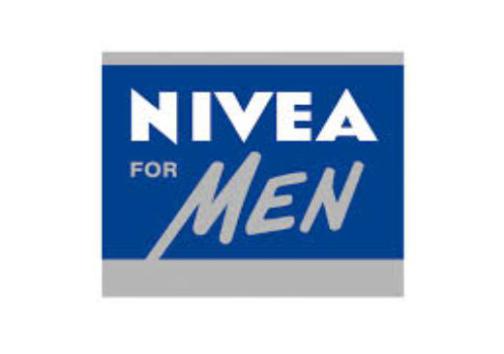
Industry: Necessities